Mirifici Logarithmorum Canonis Descriptio

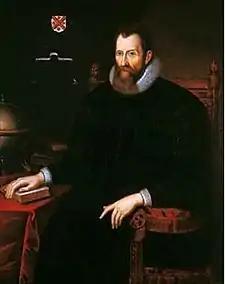
A baroque picture of a sitting man with a beard.

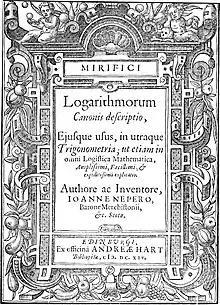
Title page of Napier's 1614 table of logarithms of trigonometric functions "Mirifici Logarithmorum Canonis Descriptio"

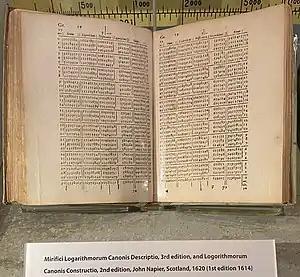
The 19 degree pages from Napier's 1614 table. The left hand page covers angle increments of 0 to 30 minutes, the right hand page 30 to 60 minutes

Mirifici Logarithmorum Canonis Descriptio (Description of the Wonderful Canon of Logarithms, 1614) and Mirifici Logarithmorum Canonis Constructio (Construction of the Wonderful Canon of Logarithms, 1619) are two books in Latin by John Napier expounding the method of logarithms. While others had approached the idea of logarithms, notably Jost Bürgi, it was Napier who first published the concept, along with easily used precomputed tables, in his "Mirifici Logarithmorum Canonis Descriptio."